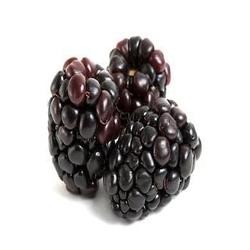
Label: Blackberry